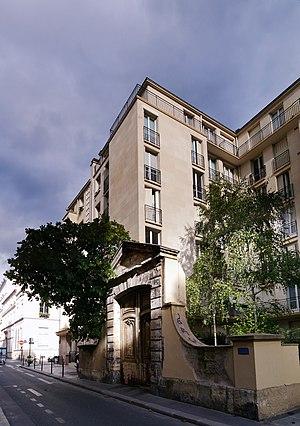
La rue Beautreillis est une rue du 4ᵉ arrondissement de Paris.